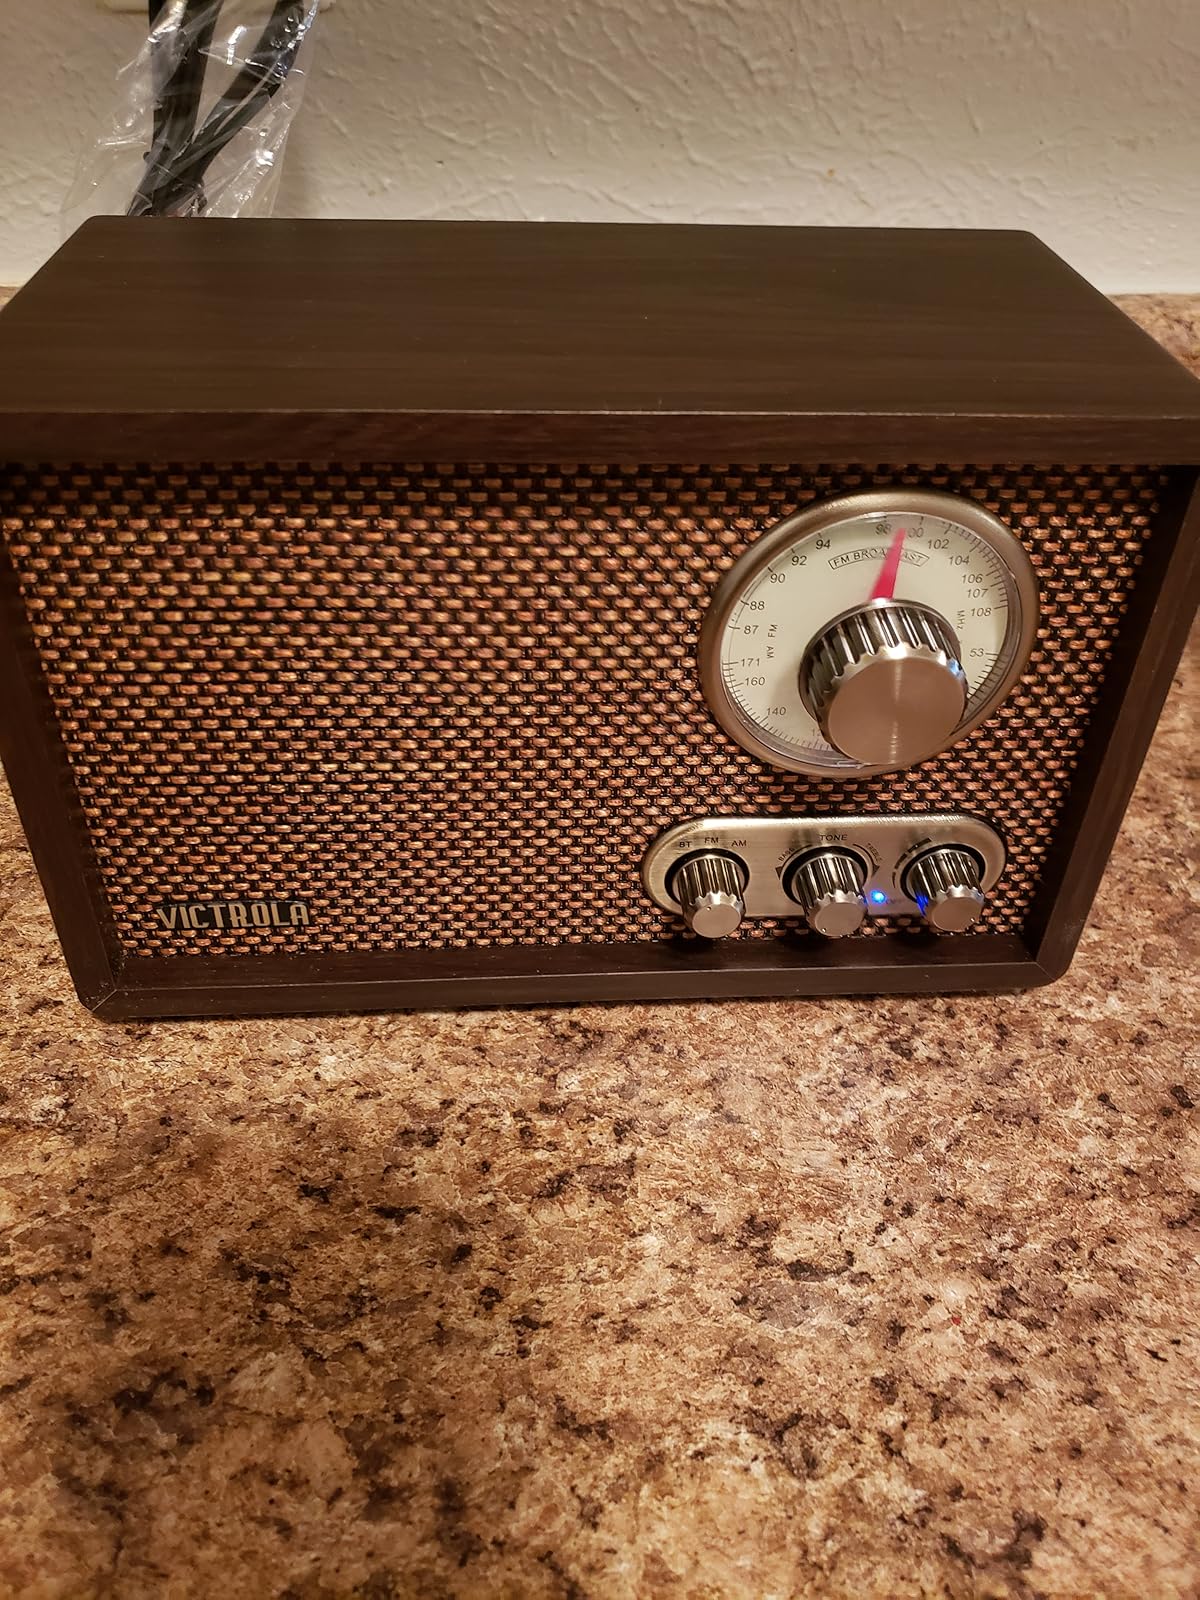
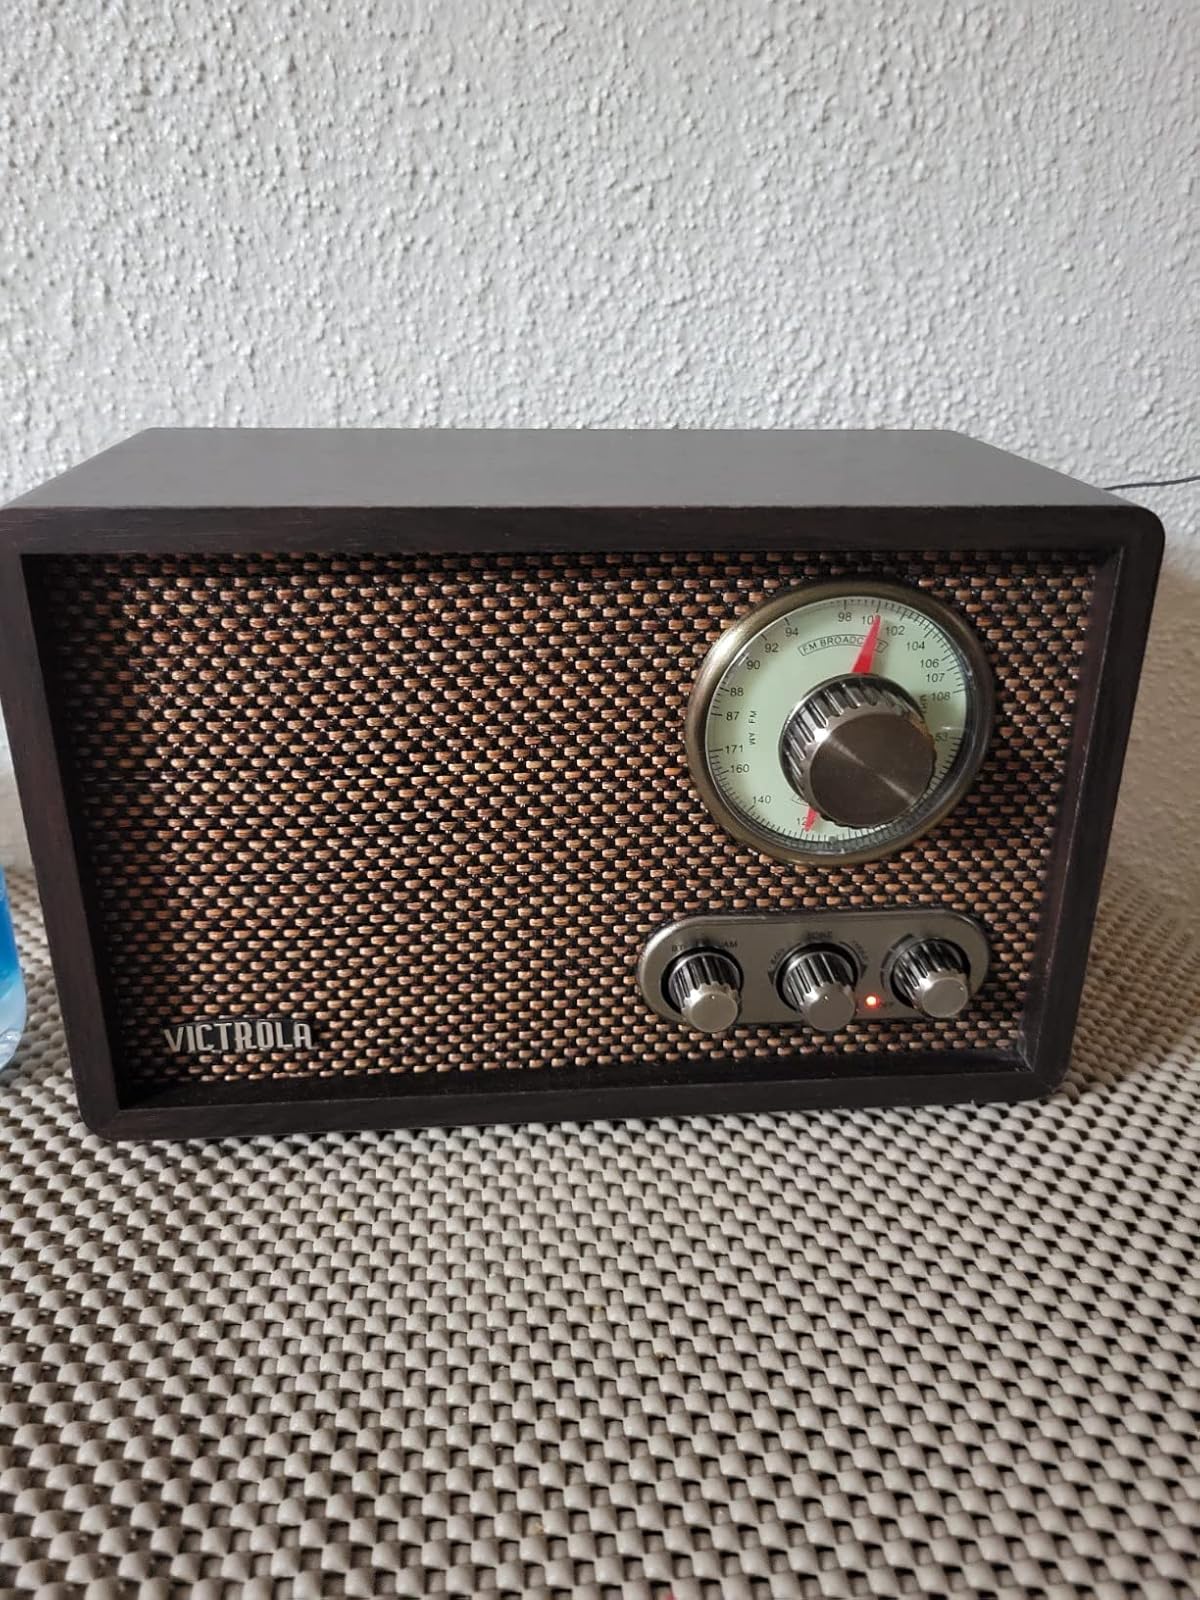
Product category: radio
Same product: yes